Yuanshan metro station

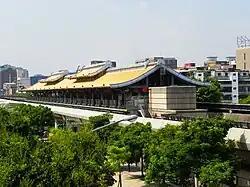
Exterior of Yuanshan station.

Yuanshan is a metro station in Taipei, Taiwan served by Taipei Metro. It is a station on the . There was a station of the same name on the now-defunct Tamsui railway line.